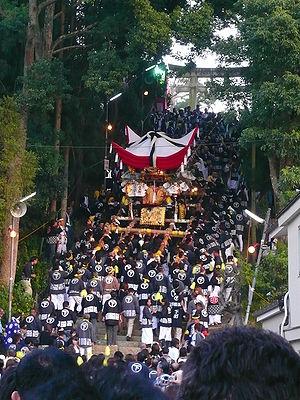
Miki est une ville située dans la préfecture de Hyōgo au Japon.
Les festivals japonais sont généralement des rites festifs traditionnels, notamment les matsuri. Plusieurs festivals tirent leurs origines de Chine depuis des siècles mais ont subi de grands changements lors de leur mélange avec les coutumes locales.